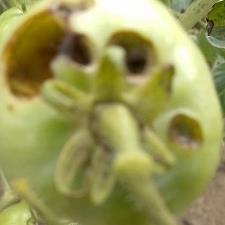
Crop: Tomato
Condition: helicoverpa-armigera-p